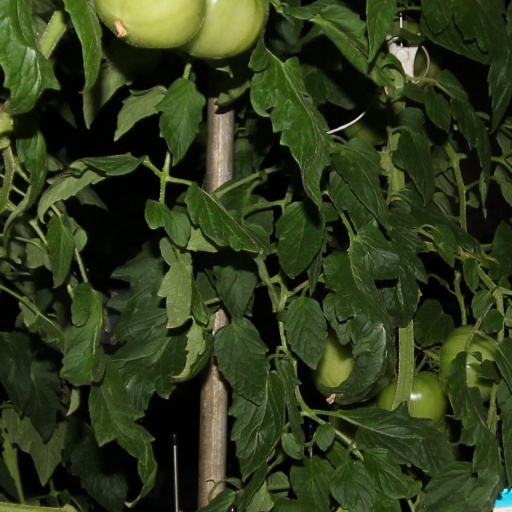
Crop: tomato